VMA-131

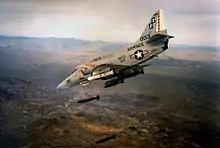
An A-4E of VMA-131 drops Mk 82 bombs during a training mission.

On 15 April 1958, VMF-131 was recommissioned as part of the Marine Air Reserve. The squadron was based out of Naval Air Station New York, Brooklyn, New York and flew the North American FJ-4 Fury. On 1 July 1962, the squadron's designation was changed to VMA-131 when it transitioned to the Douglas A-4 Skyhawk. VMA-131 remained at NAS New York until 1970 when it moved to Naval Air Station Joint Reserve Base Willow Grove, Pennsylvania until 1998.